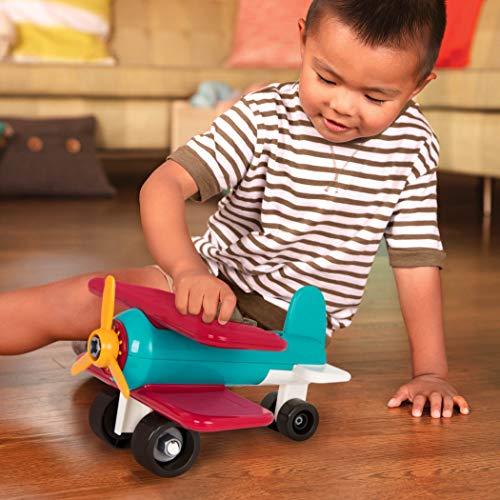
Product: Battat – Take-Apart Airplane – Colorful Take-Apart Toy Airplane for Kids Aged 3 and Up (25pc)
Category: Toys & Games | Play Vehicles | Toy Vehicles
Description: Take-apart toy vehicles for kids help with concentration, color, and shape sorting, as well as fine motor skills.
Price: $15.50
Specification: ProductDimensions:10.3x10.1x6.3inches|ItemWeight:3.52ounces|ShippingWeight:2.1pounds(Viewshippingratesandpolicies)|DomesticShipping:ItemcanbeshippedwithinU.S.|InternationalShipping:ThisitemcanbeshippedtoselectcountriesoutsideoftheU.S.LearnMore|ASIN:B01N374DI5|Itemmodelnumber:BT2650Z|Manufacturerrecommendedage:36months-8years|Batteries:2AAbatteriesrequired.